Waco (1966 film)

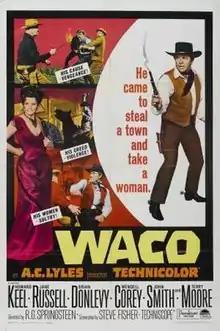
Theatrical release poster

Waco is a 1966 American Western film directed by R. G. Springsteen and starring Howard Keel, Jane Russell, Brian Donlevy, Wendell Corey, Terry Moore, John Smith, and Jeff Richards.